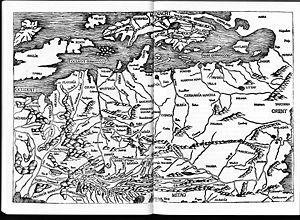
La Chronique de Nuremberg est un livre publié en Allemagne en 1493. C'est une paraphrase biblique sous forme de chronique universelle incluant des histoires de plusieurs villes européennes. Écrit en latin par Hartmann Schedel avec une version en allemand traduite par Georg Alt, c'est l'un des incunables les mieux documentés, le mieux conservé et l'un des premiers à intégrer avec succès textes et images.
Hieronymus Münzer dit Monetarius est un voyageur, humaniste, médecin, géographe et cartographe allemand. Il participe à l'écriture de l'incunable La Chronique de Nuremberg, compilé par Hartmann Schedel, illustré par Michael Wohlgemuth et Wilhelm Pleydenwurff, et imprimé et publié par Anton Koberger, en 1493.